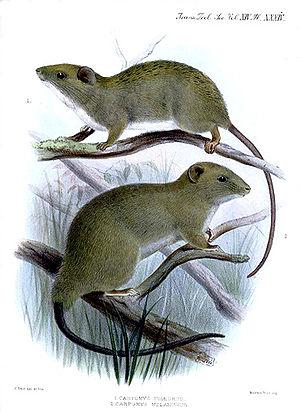
Carpomys est un genre de rongeurs de la famille des Murinés. Les anglophones les nomment Indian rock rats. Les deux espèce de ce genre sont endémiques des Philippines.
Carpomys melanurus est une espèce de rongeur de la famille des Muridés.
Carpomys phæurus est une espèce de rongeur de la famille des Muridés.